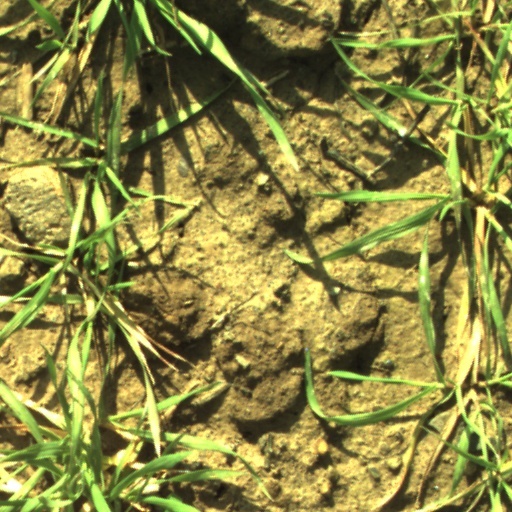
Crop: wheat